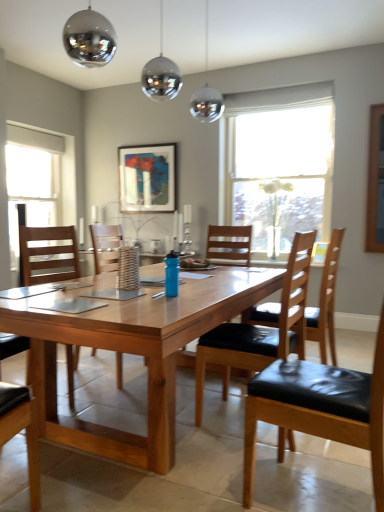
Question: Locate several spots in the free space to the left of black leather chair at right, acting as the 3th chair starting from the left. Your answer should be formatted as a list of tuples, i.e. [(x1, y1)], where each tuple contains the x and y coordinates of a point satisfying the conditions above. The coordinates should be between 0 and 1, indicating the normalized pixel locations of the points in the image.
Answer: [(0.546, 0.935)]